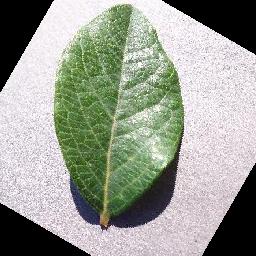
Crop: blueberry
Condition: healthy